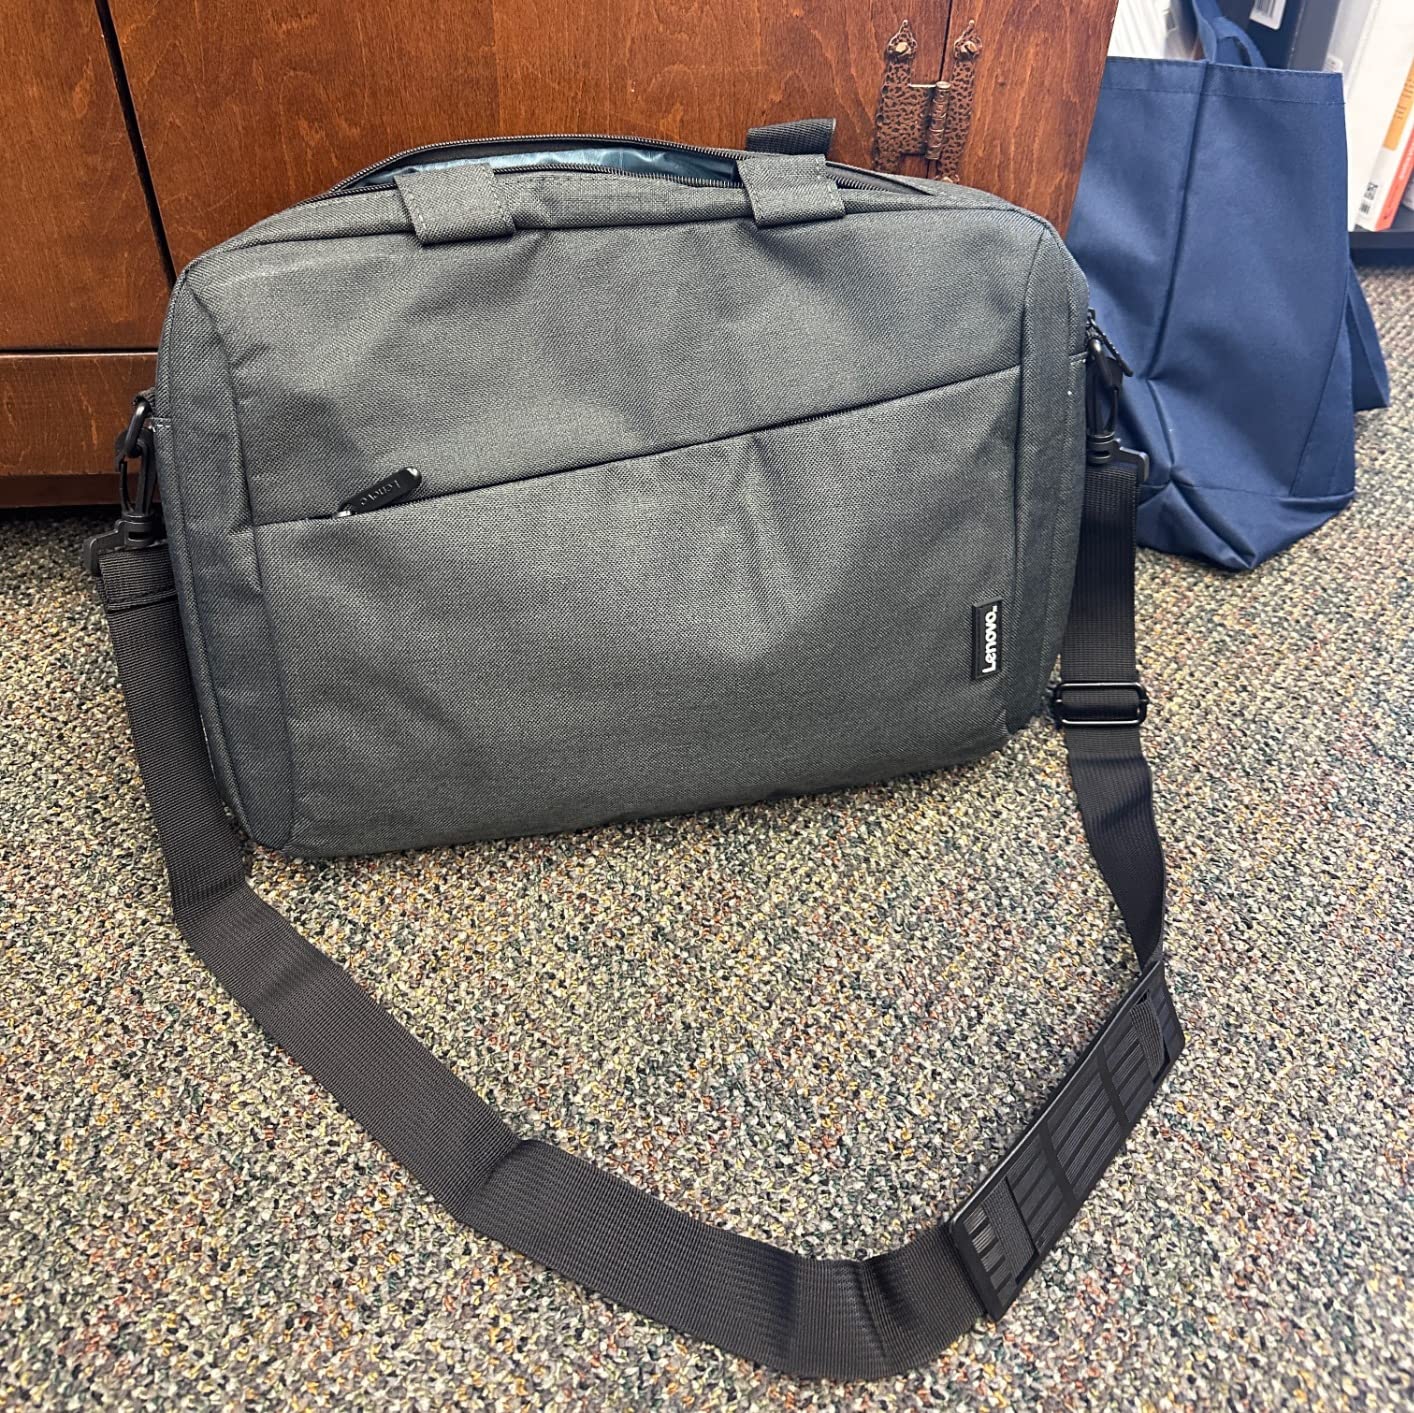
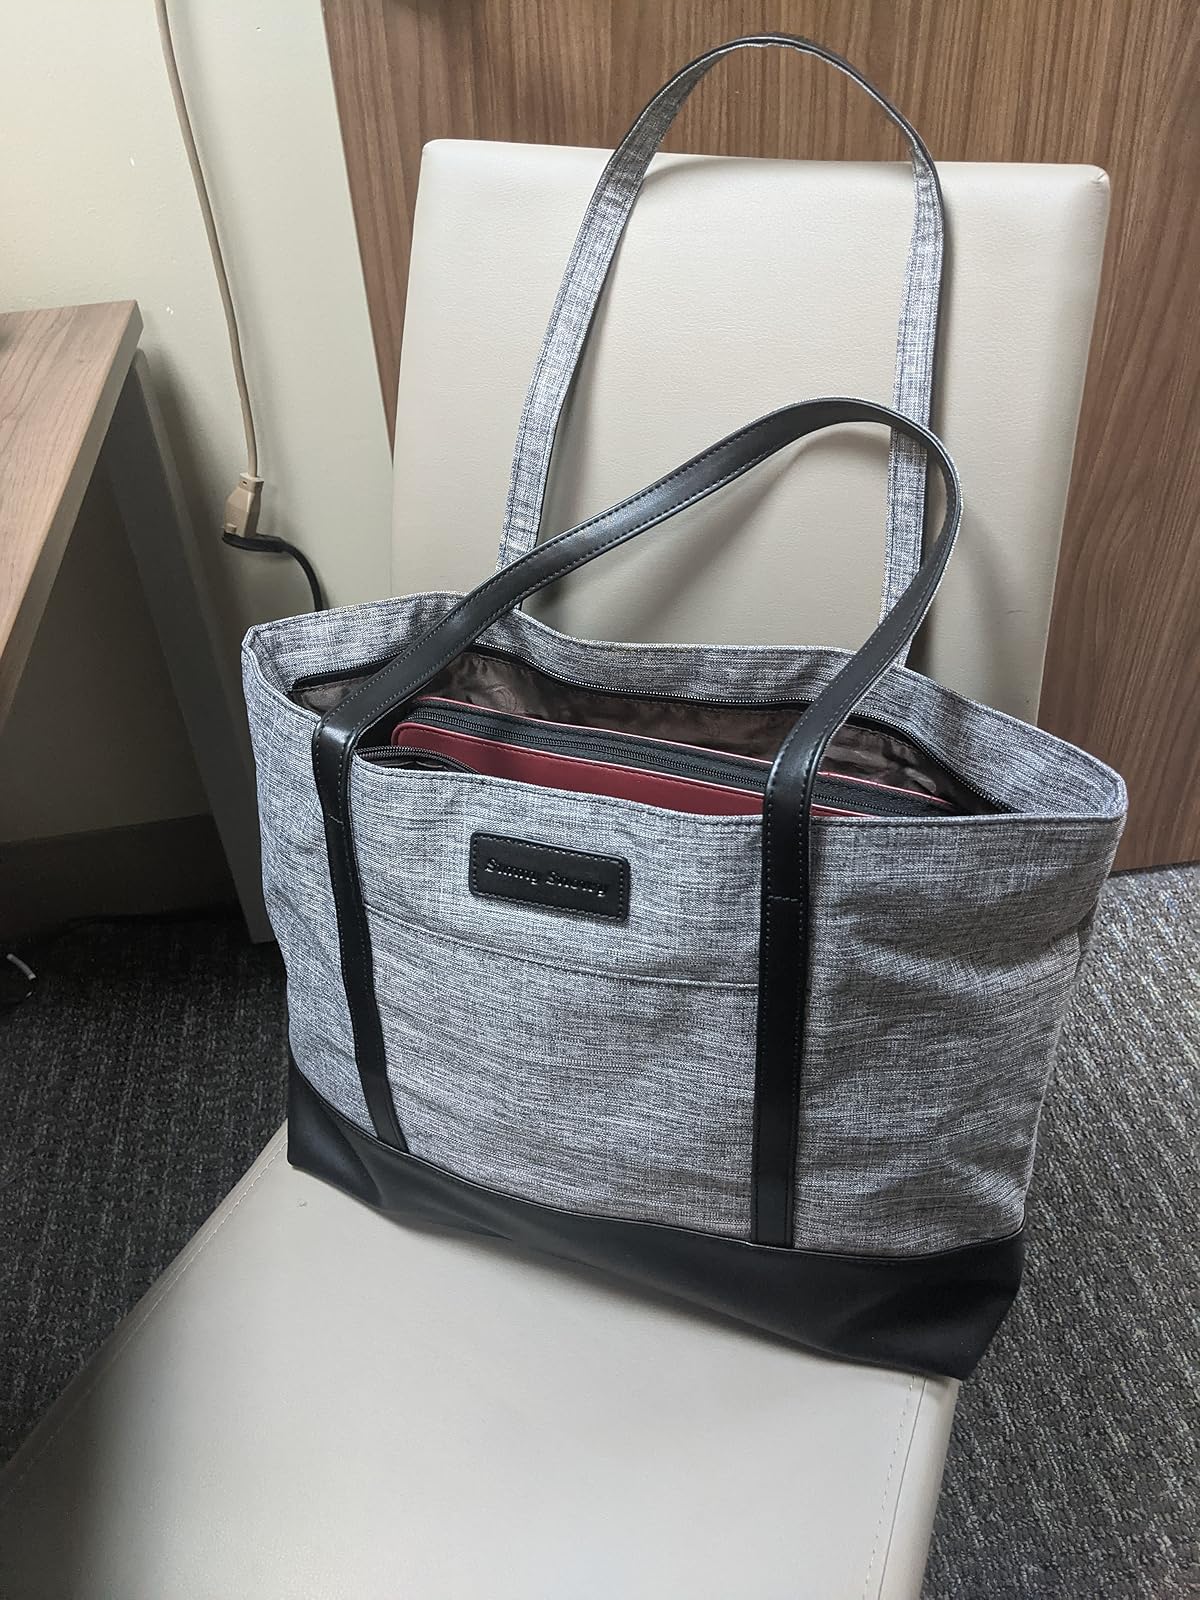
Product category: bag
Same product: no